Unprecedented: The 2000 Presidential Election

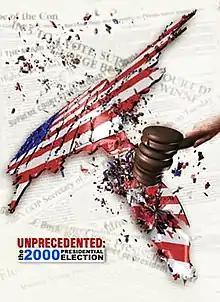

Unprecedented: The 2000 Presidential Election is a 2002 47-minute documentary directed and co-written by Richard Ray Pérez and Joan Sekler, and narrated by Peter Coyote, about the contested 2000 presidential election in Florida.